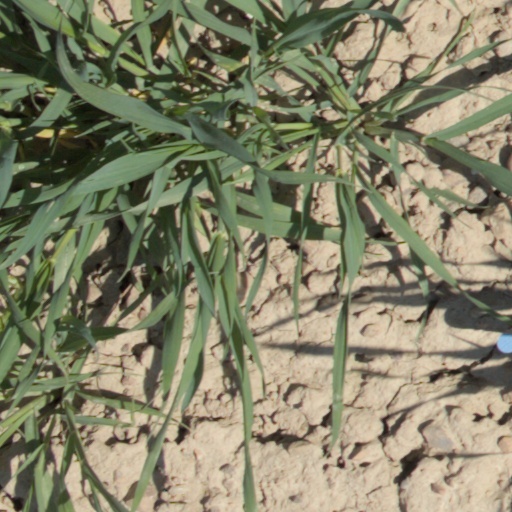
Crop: wheat